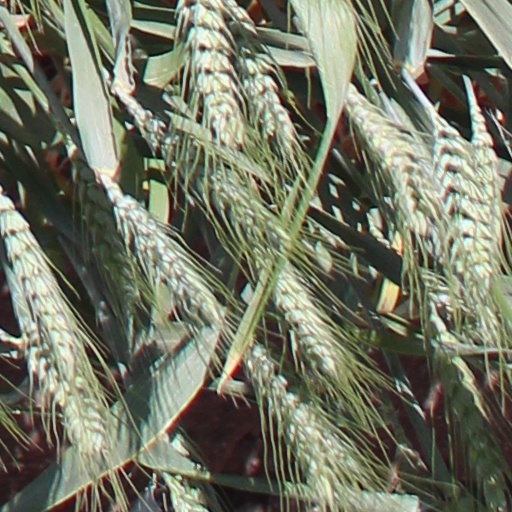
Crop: wheat